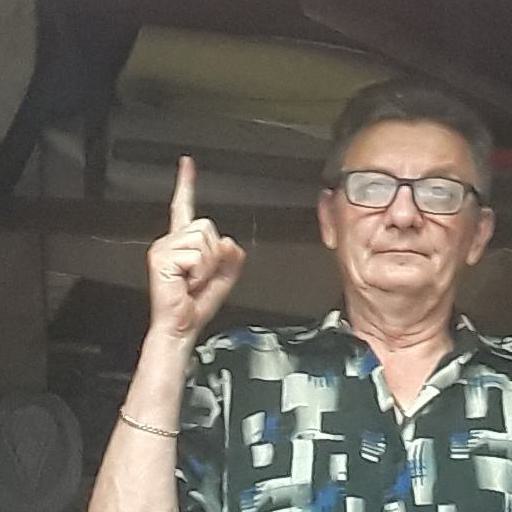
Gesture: one